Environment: lab
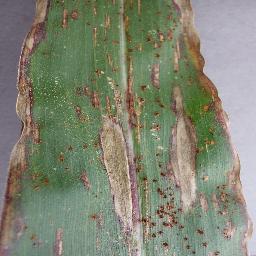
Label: northern_corn_leaf_blight